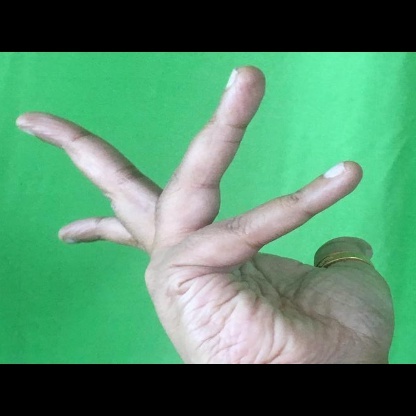
Mudra: Alapadmam